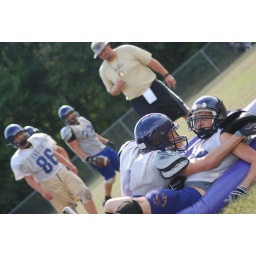
Michael Kirlehan and Cody Funderburg end up on the ground after running a drill in practice.